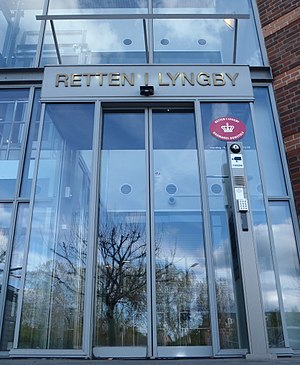
Stein Bagger / Flugt
Retten i Lyngby, hvor Stein Bagger blev grundlovsforhørt i december 2008.
Stein Bagger senere Steen Bech og nu Sten Hansen var direktør for it-selskabet IT Factory. Den 16. december 2008 erklærede han sig skyldig i bedrageri og dokumentfalsk og blev den 12. juni 2009 idømt syv års ubetinget fængsel for at have svindlet for 831 millioner kroner. Der var tale om et såkaldt leasingkarrusel – leasingkontrakter, der dækkede ikke-eksisterende leverancer af hardware og software, blev af banker og leasingfirmaer taget for gode varer, hvorefter IT Factory kunne optage lån med sikkerhed i de falske ordrer. Stein Bagger blev prøveløsladt i marts 2014, efter at have siddet i fængsel i næsten fem år.